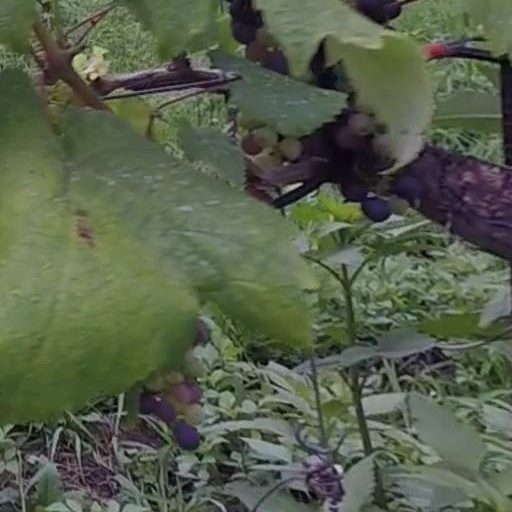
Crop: grape